Glassy cell carcinoma of the cervix

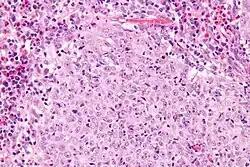
Micrograph of a glassy cell carcinoma of the cervix. H&E stain.

Glassy cell carcinoma of the cervix, also glassy cell carcinoma, is a rare aggressive malignant tumour of the uterine cervix. The tumour gets its name from its microscopic appearance; its cytoplasm has a glass-like appearance.